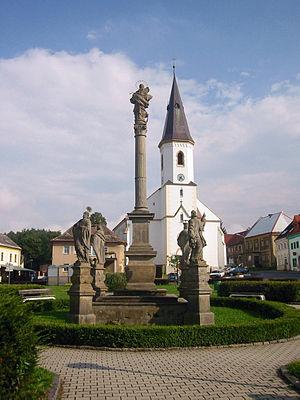
Osečná est une ville du district et de la région de Liberec, en République tchèque. Sa population s'élevait à 1 128 habitants en 2018.